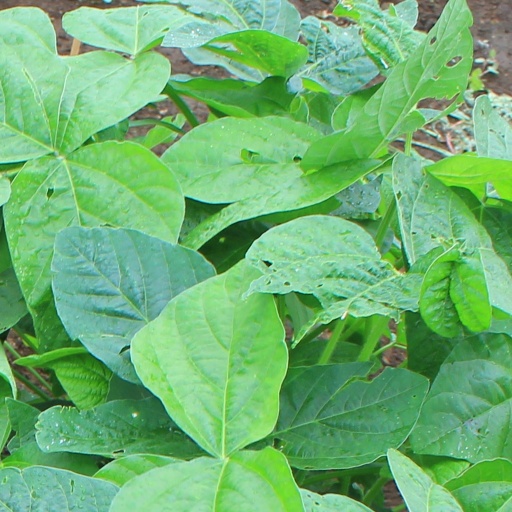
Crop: soybean